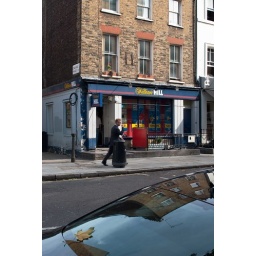
Was drawn to the leaf on the car and the flower in the window.